History of the Russian Orthodox Church

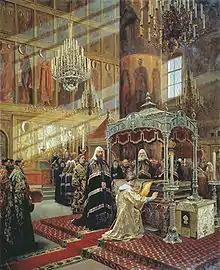
"Tsar Alexis praying before the relics of Metropolitan Philip"

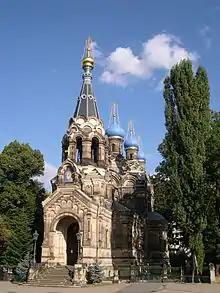
Russian Orthodox Church in Dresden, built in the 1870s

By the mid-17th century, the religious practices of the Russian Orthodox Church were distinct from those of the Greek Orthodox Church. Patriarch Nikon reformed the church in order to bring most of its practices back into accommodation with the contemporary forms of Greek Orthodox worship. Nikon's efforts to correct the translations of texts and institute liturgical reforms were not accepted by all. Archpriest Avvakum accused the patriarch of "defiling the faith" and "pouring wrathful fury upon the Russian land". The result was a schism, with those who resisted the new practices being known as the Old Believers.